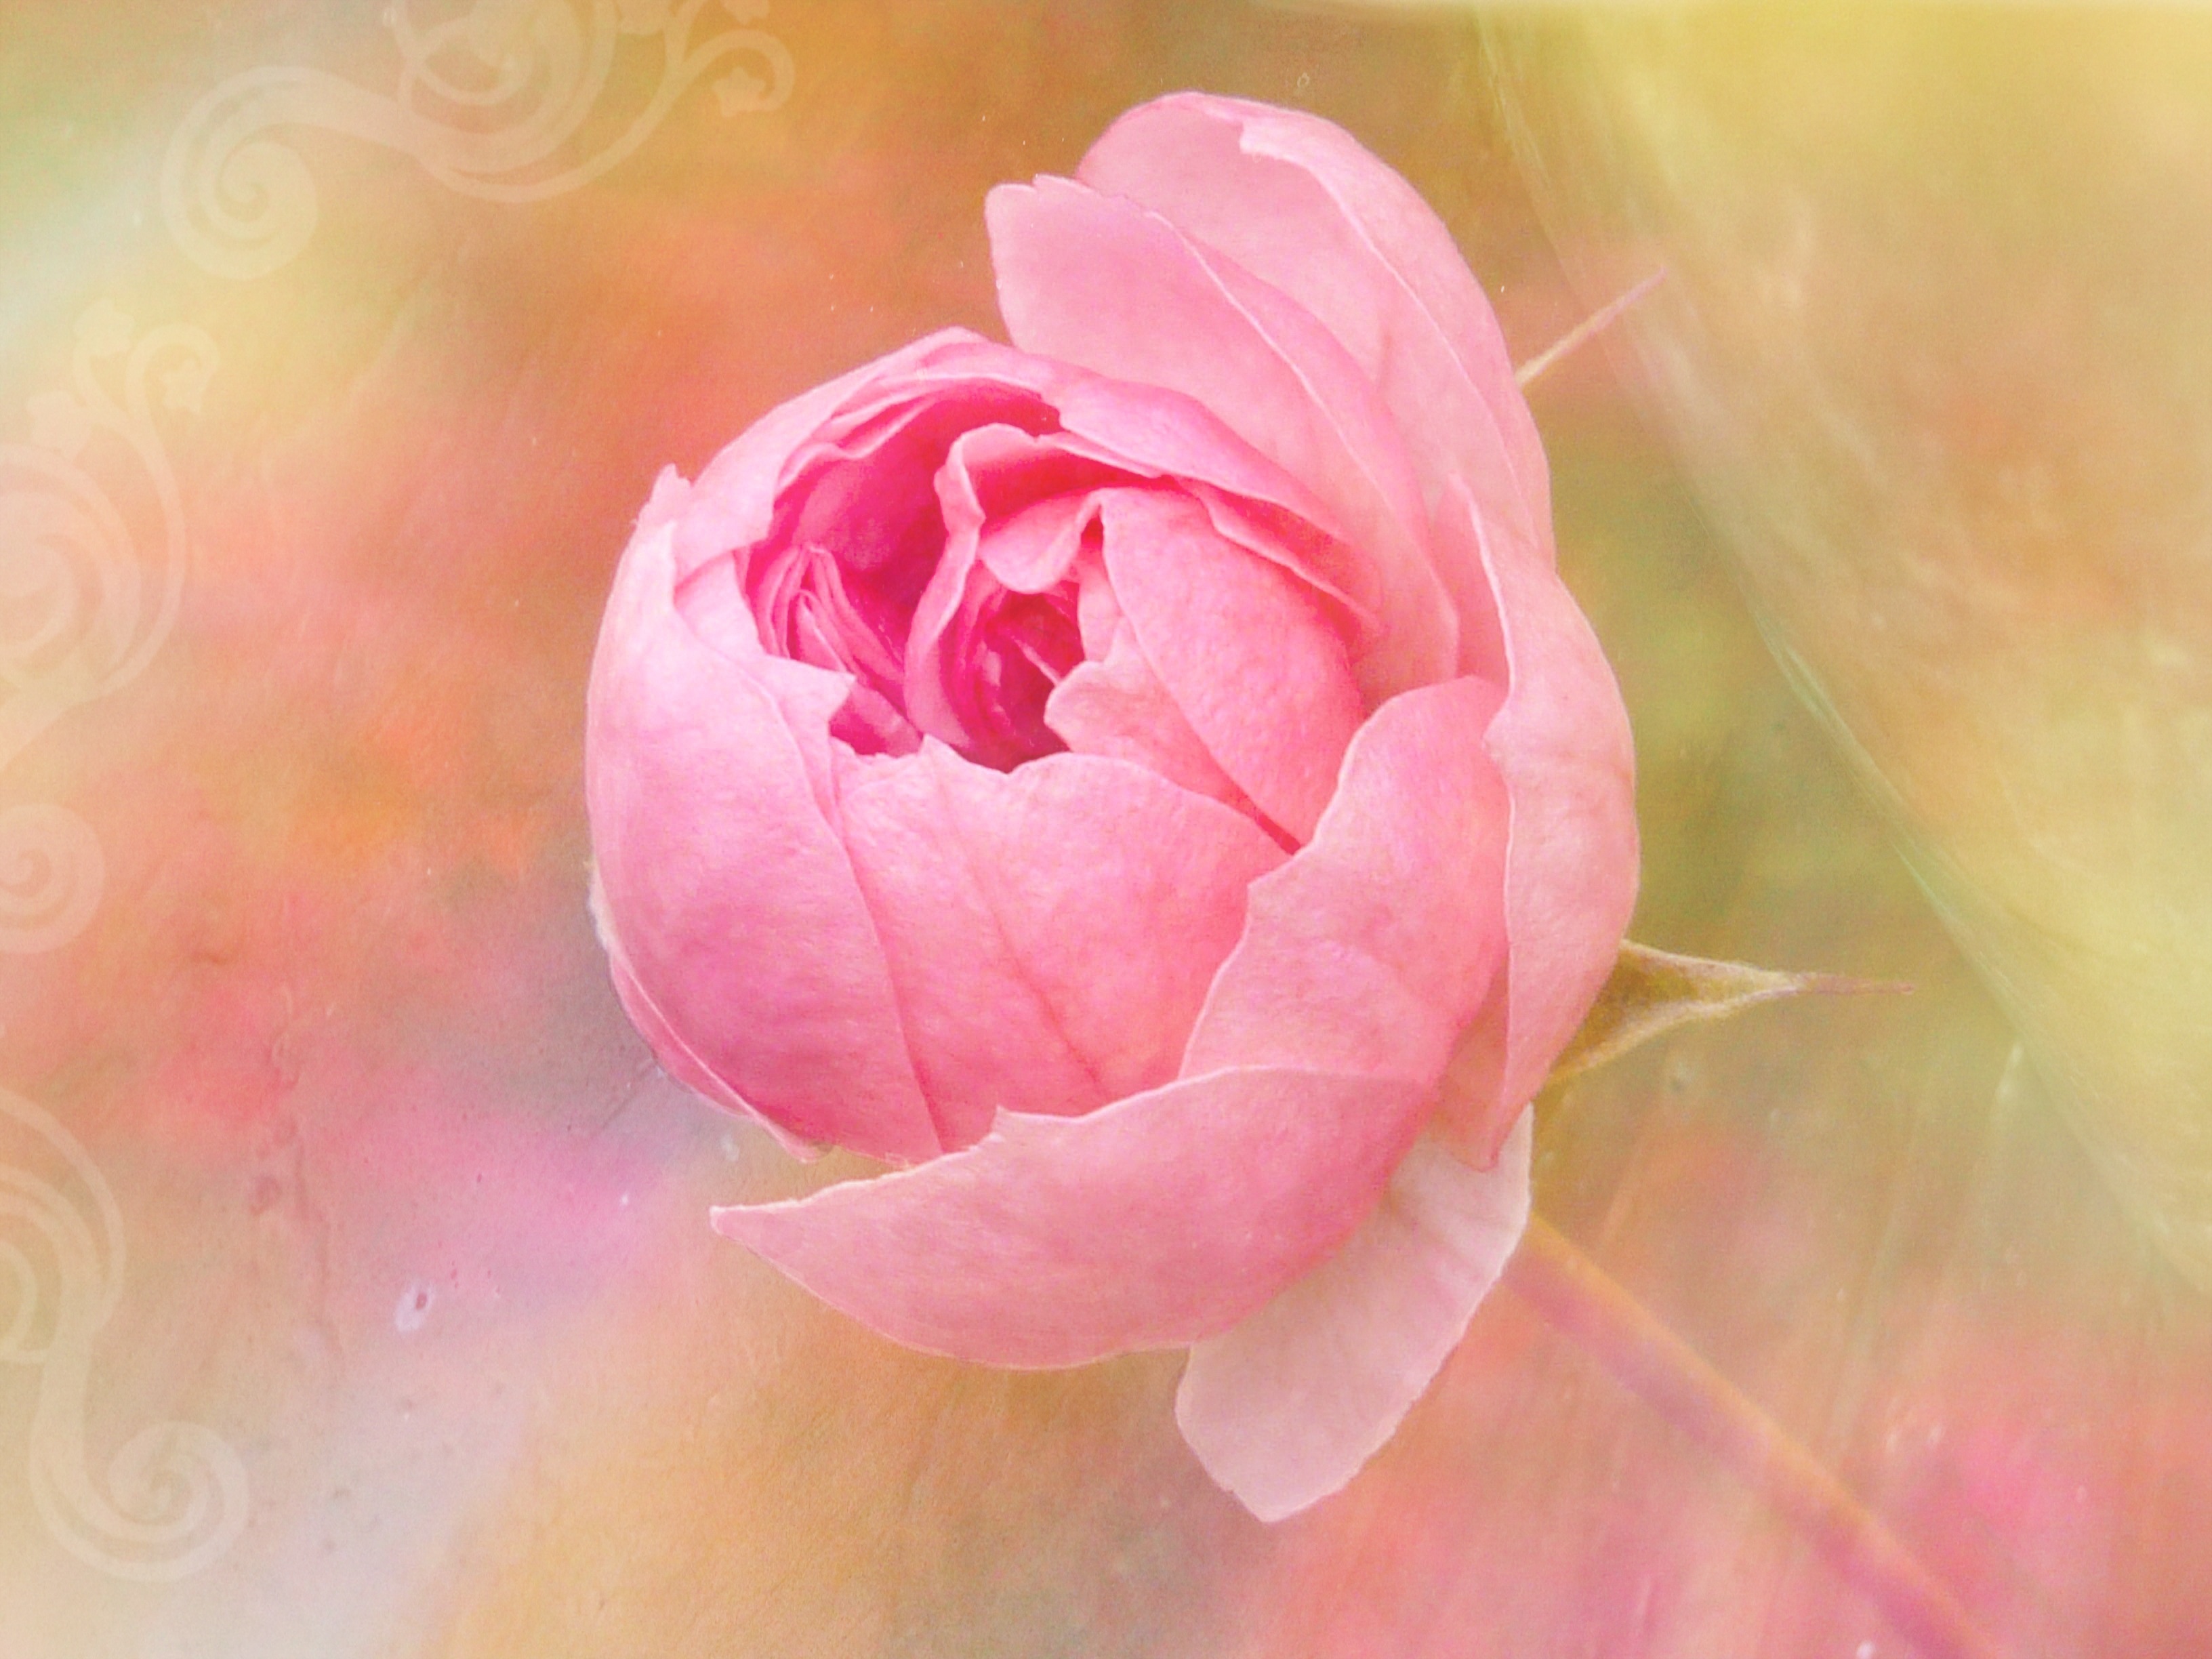
blossom, plant, flower, petal, bloom, rose, pink, painting, close up, peony, macro photography, flowering plant, land plant